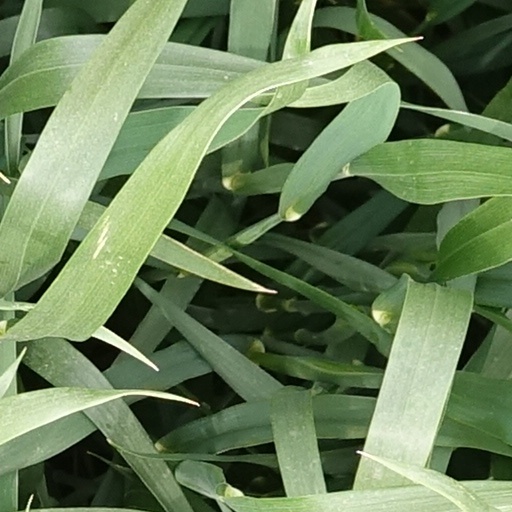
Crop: wheat